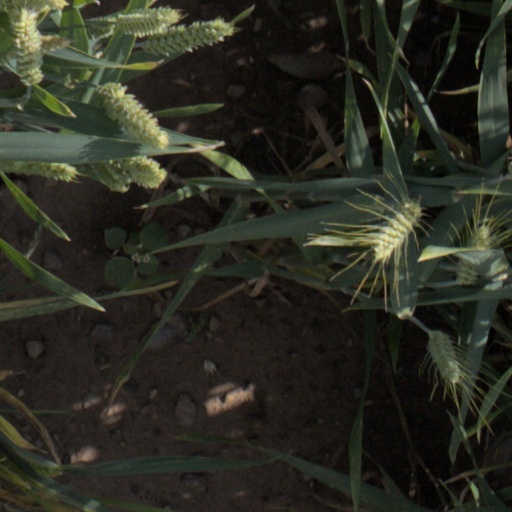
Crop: wheat